SMS Kaiser Franz Joseph I

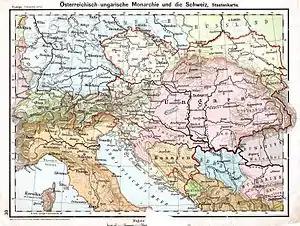

In the 1880s, the naval philosophy of "Jeune École" began to gain prominence among smaller navies throughout Europe, particularly within the French Navy, where it was first developed by naval theorists wishing to counter the strength of the British Royal Navy. "Jeune École" advocated the use of a powerful armed fleet primarily made up of cruisers, destroyers, and torpedo boats to combat a larger fleet made up of ironclads and battleships, as well as disrupt the enemy's global trade. "Jeune École" was quickly adopted as the main naval strategy for Austria-Hungary under the leadership of Sterneck. His strong support for "Jeune École" was rooted in a belief that the strategy appeared to fit existing Austro-Hungarian naval policy, which stressed coastal defense and limited power projection beyond the Adriatic Sea. Tests conducted by the Austro-Hungarian Navy during the early and mid 1880s led Sterneck to believe that torpedo boat attacks against a fleet of battleships, a central component of "Jeune École", would have to be supported by larger ships such as cruisers. As Austria-Hungary lacked the ability to disrupt global trade due to its location in the Adriatic Sea, and the two potential enemies the Navy could find itself at war with–Italy and Russia–lacked suitable targets for commerce raiding or overseas colonies, the cruisers which would be designed under the principles of "Jeune École" would instead focus on coastal defense and leading torpedo boat flotillas as opposed to commerce raiding. These tests, as well as the adoption of "Jeune École" as the principal naval strategy of the Austro-Hungarian Navy, led to the development of "Kaiser Franz Joseph I".